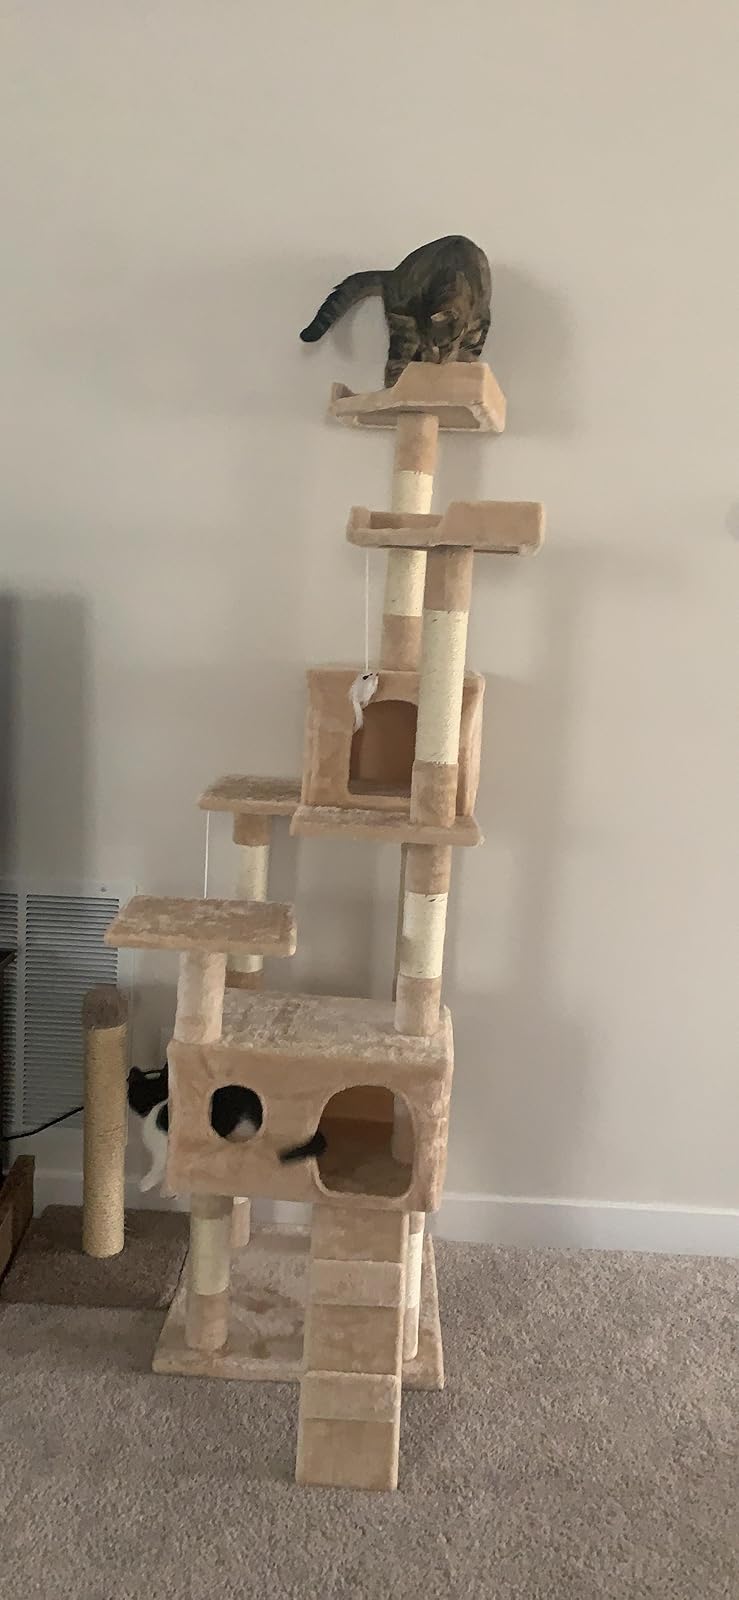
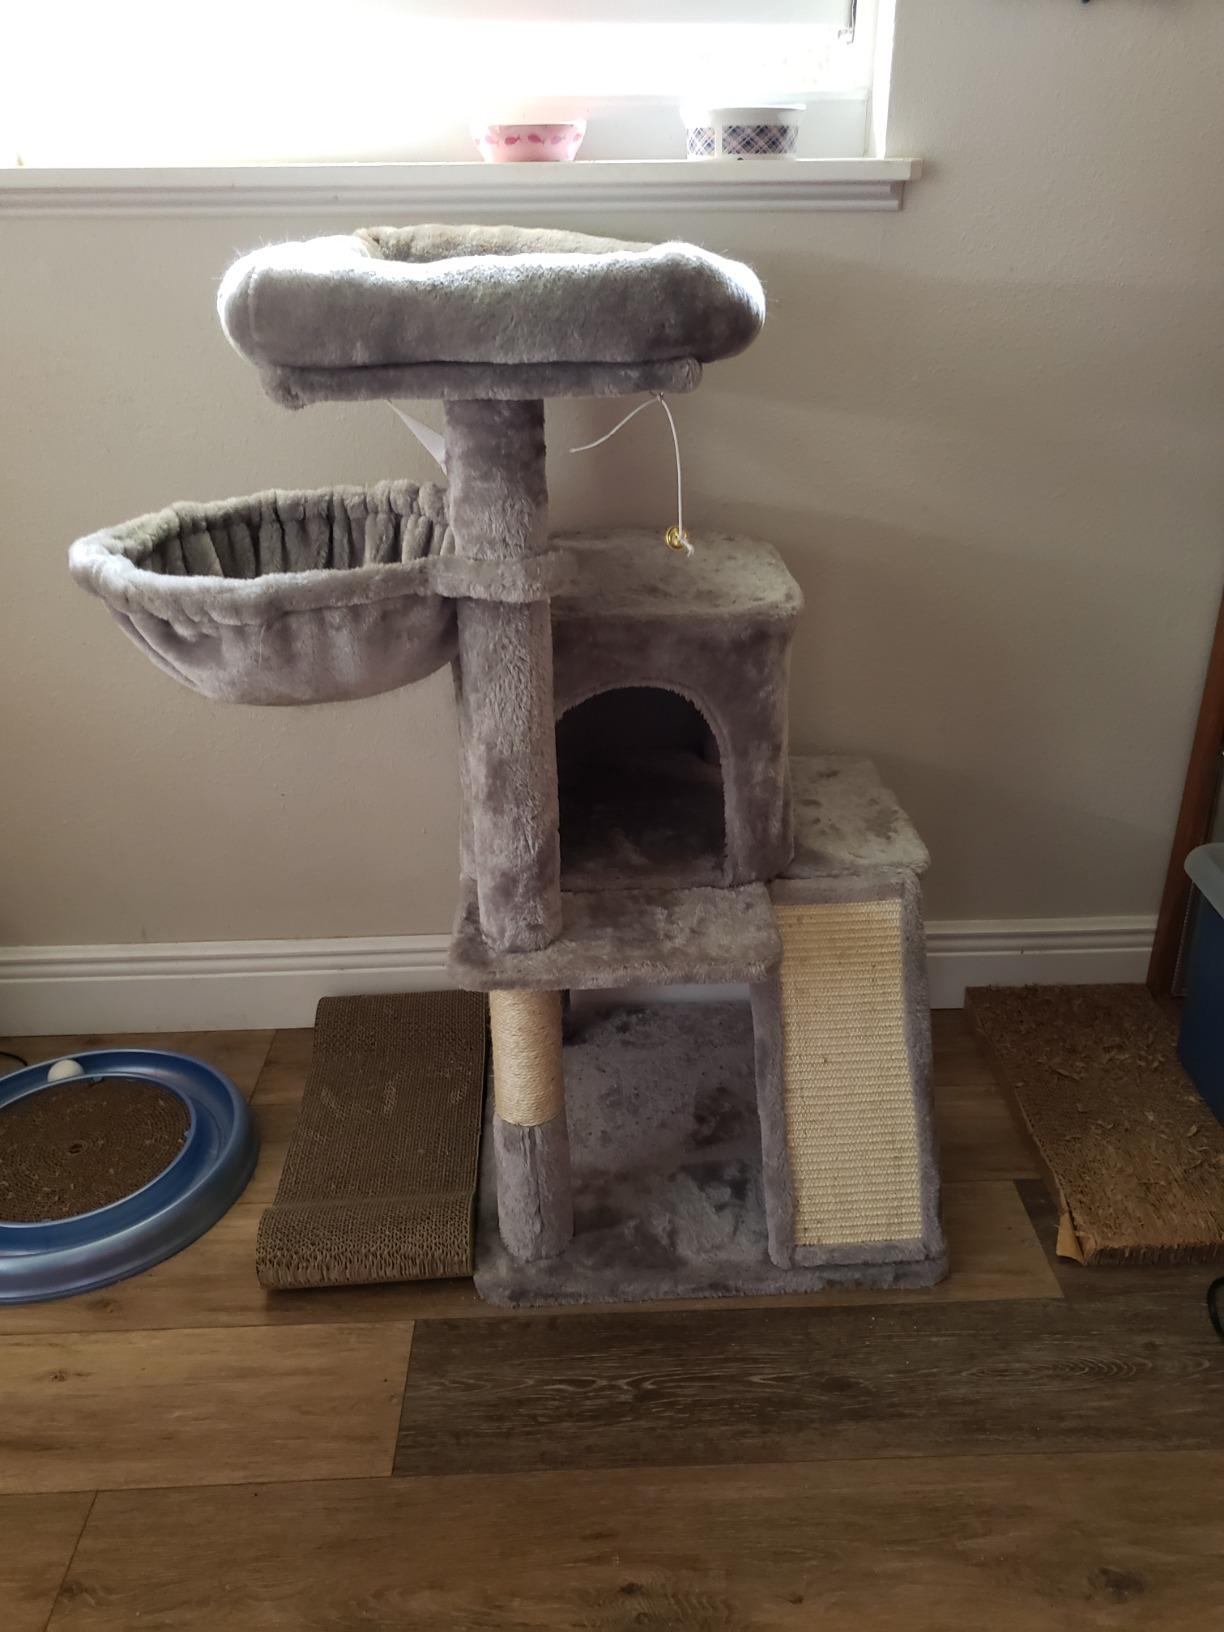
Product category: items_cat tree
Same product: no